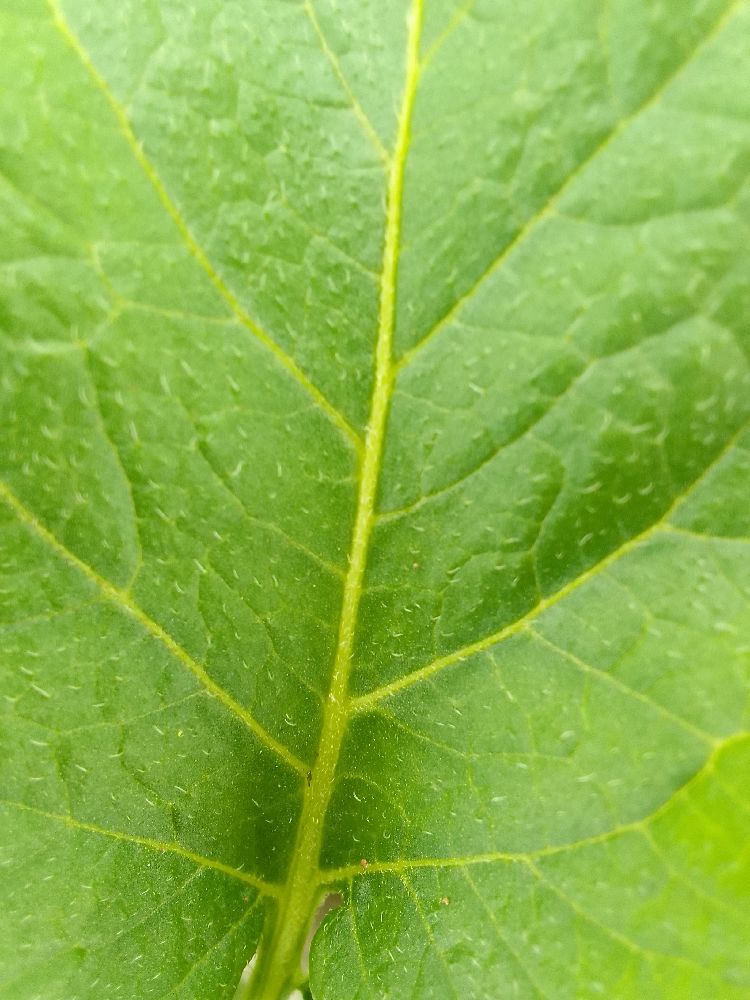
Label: Healthy